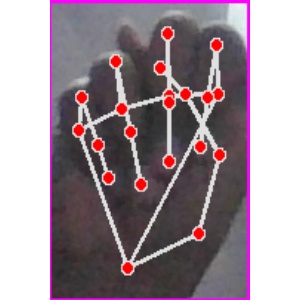
अक्षर: न